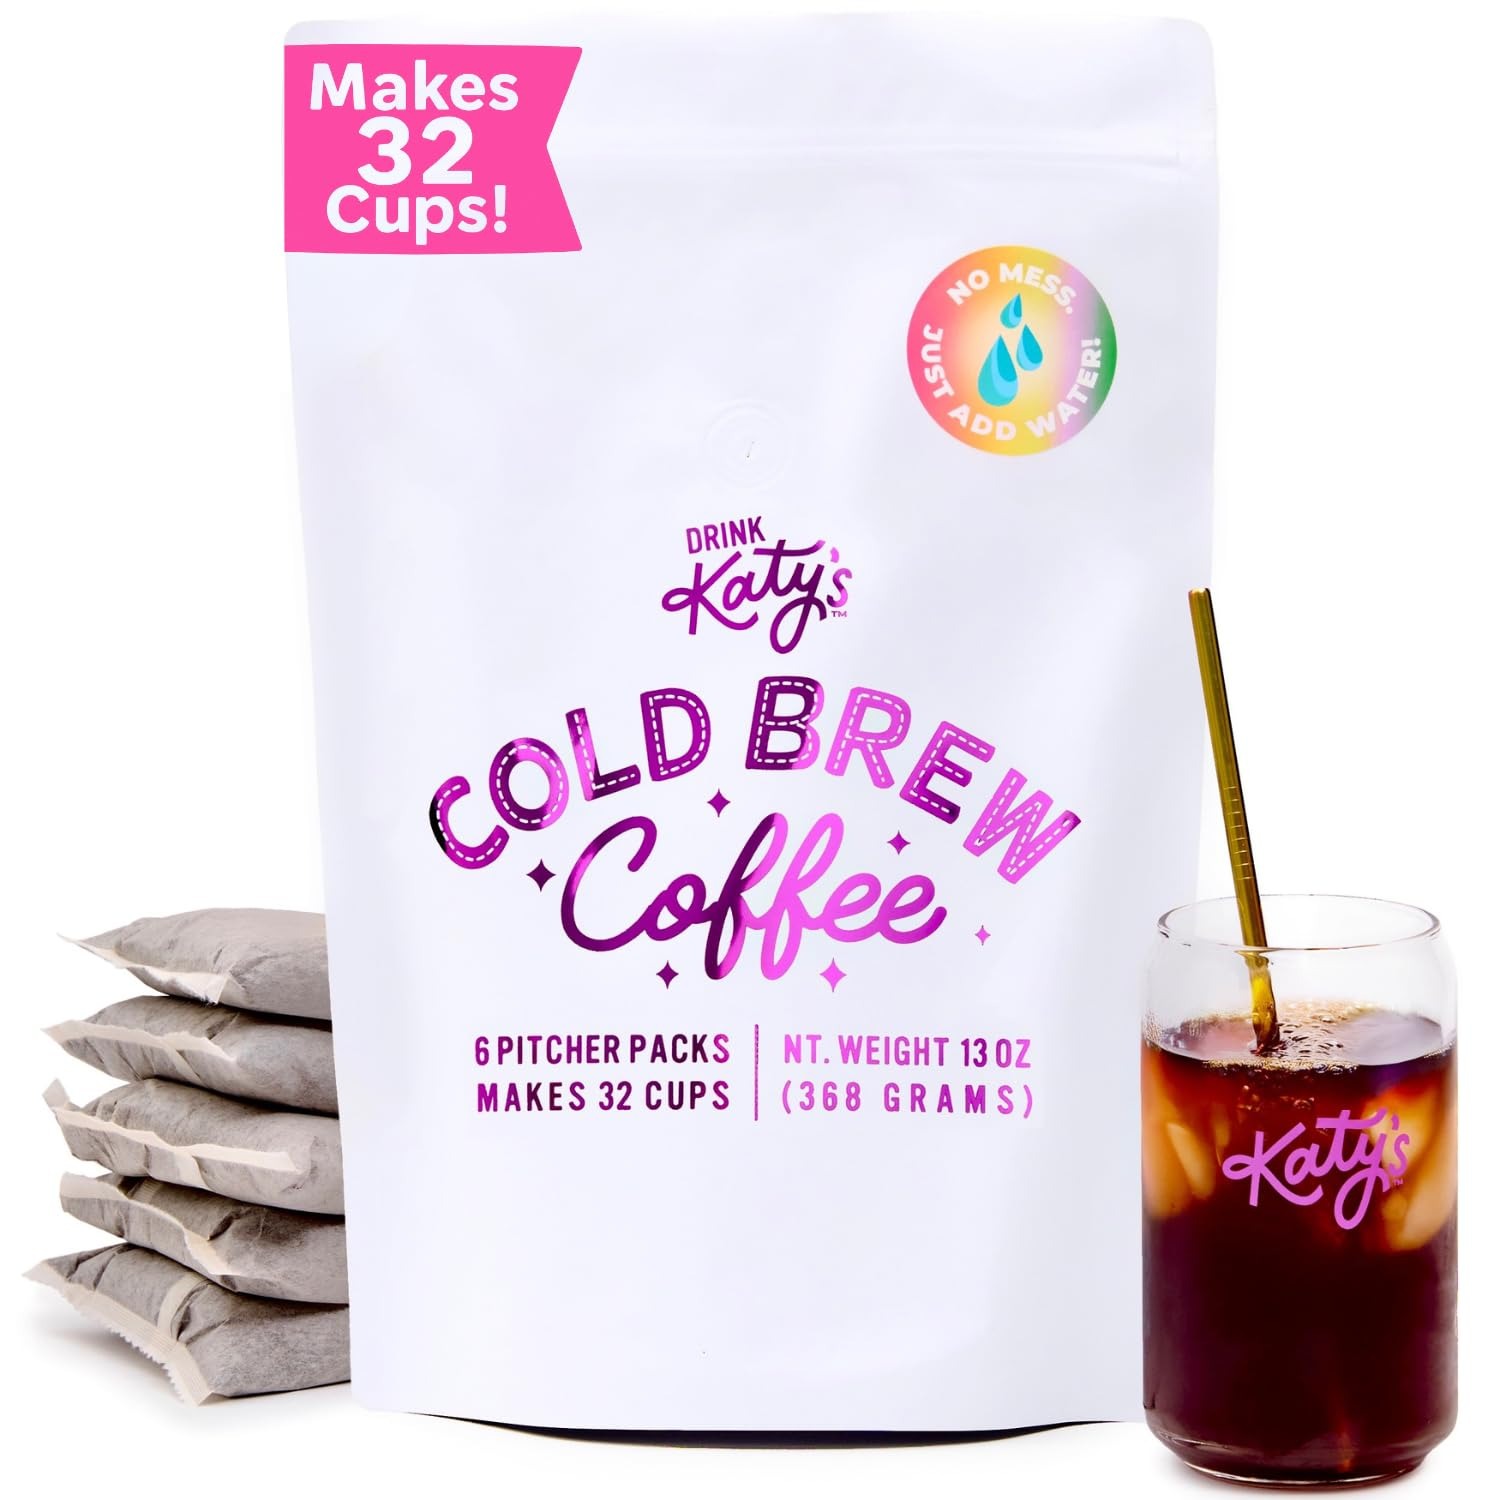
Item Name: Katy’s Cold Brew Coffee Pitcher Packs | 6 Large Cold Brew Bags with Smooth, Bold Brazilian Coffee | Easy, Mess-Free Brewing in Any Container | No Straining Needed | 100% Woman-Owned | Makes 32 Cups
Bullet Point 1: Cold Brew Coffee Made Easy– Brew delicious, smooth, and low-acid cold brew coffee at home with Drink Katy’s Cold Brew Pitcher Packs. Made from premium 100% Arabica beans, our cold brew coffee bags deliver a naturally rich and refreshing taste, never bitter or acidic.
Bullet Point 2: Convenient Cold Brew Pitcher Packs – Skip the coffee shop! Just steep one cold brew coffee packet in cold water for 12–24 hours for barista-quality cold brew at home. No grinding, no mess—just ready-to-drink cold brew coffee anytime you want it.
Bullet Point 3: 6 Cold Brew Bags = 32 Cups Of Coffee – Each box includes six pre-measured cold brew coffee packs, making up to six full pitchers of smooth, café-style cold brew. Perfect for meal prepping, busy mornings, and coffee lovers who want fresh cold brew all week long.
Bullet Point 4: Customize Your Perfect Cold Brew – Enjoy it black, over ice, or mix it with milk, cream, or your favorite flavor syrups. Whether you love a classic unsweetened cold brew, vanilla cold brew, or creamy latte, these cold brew coffee packets let you brew your way.
Bullet Point 5: Premium Quality, Sugar-Free & All-Natural – Made with organic natural flavors, Drink Katy’s cold brew coffee packs are calorie-free, carb-free, and sugar-free. Enjoy clean energy with no artificial additives or preservatives—just pure, great-tasting cold brew coffee.
Product Description: Cold Brew Coffee Pitcher Packs
Value: 13.2
Unit: Ounce

Price: 36.98